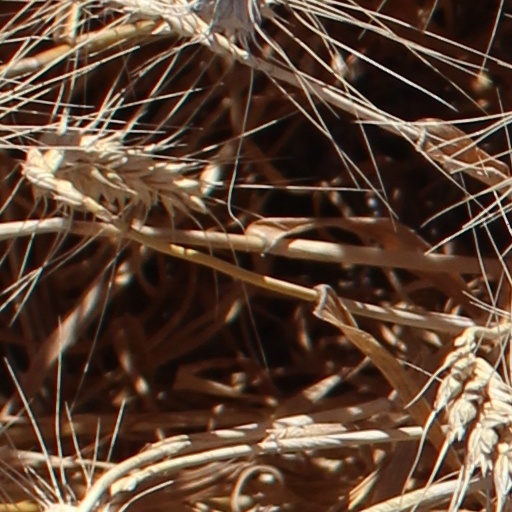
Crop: wheat